Fantastic Man

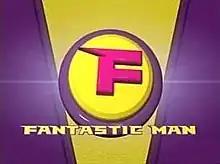
Title card

Fantastic Man is a 2007 Philippine television drama action fantasy series broadcast by GMA Network. The series is based on a 2003 Philippine film of the same title. Directed by Zoren Legaspi, it stars Mark Herras in the title role. It premiered on April 14, 2007. The series concluded on November 10, 2007, with a total of 31 episodes.